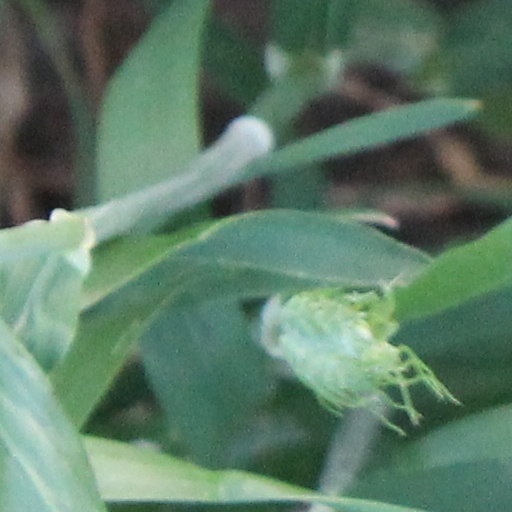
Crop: wheat